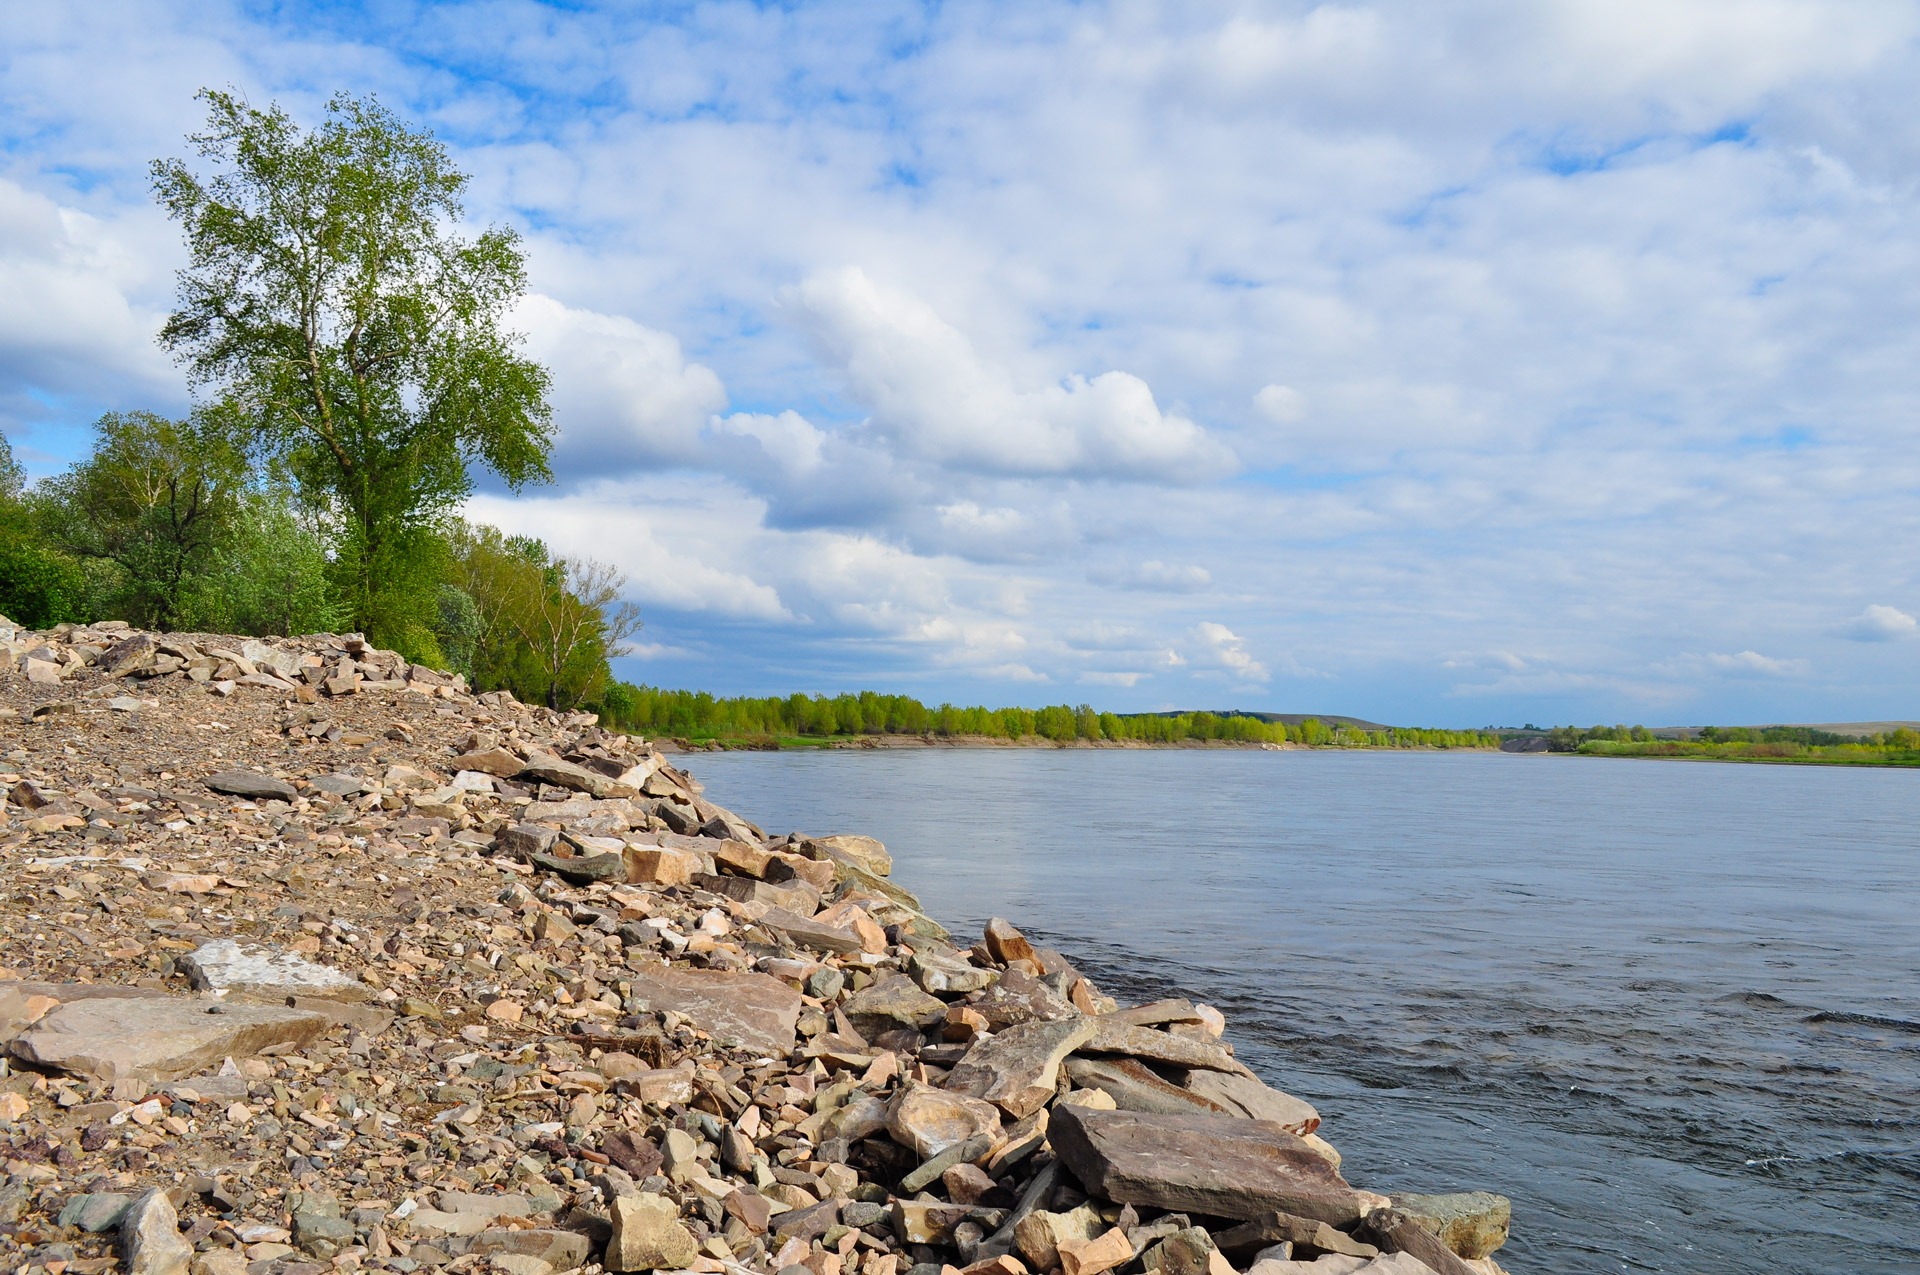
beach, landscape, sea, coast, tree, water, nature, grass, rock, ocean, wilderness, mountain, cloud, sky, shore, lake, river, summer, vacation, cliff, cove, green, storm, bay, reservoir, terrain, material, body of water, leaves, rocks, twigs, clouds, geology, loch, geographical feature